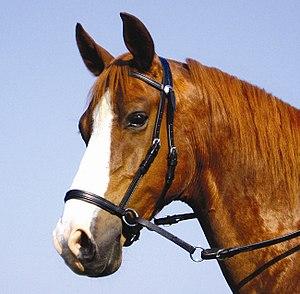
Une muserolle est une lanière, généralement de cuir et parfois de métal, qui entoure le nez et la mâchoire de certains animaux pour permettre aux humains de mieux les maîtriser. Surtout connue en équitation, la muserolle est une partie optionnelle du filet qui empêche le cheval d'échapper au mors, en évitant par exemple qu'il ouvre la bouche lorsque le cavalier utilise les rênes pour une demande d'arrêt. L'usage de la muserolle est connu depuis l'Antiquité, cet outil ayant peut-être constitué l'une des premières formes de harnachement pour monter à cheval. À l'époque moderne, elle est conçue davantage comme un outil d'éducation du cheval, mais son usage s'est généralisé avec le règlement des compétitions équestres. Il existe différents types de muserolles, dont l'action est plus ou moins sévère. La française est la plus commune et l'une des plus douces. L'allemande, la combinée et la croisée se règlent devant le mors, et sont plus restrictives. Le caveçon ne s'emploie que pour du travail à la longe. Des muserolles existent aussi pour d'autres animaux, notamment les dromadaires et les chiens.
Bride sans mors est le terme générique qui désigne une grande variété de brides pour le cheval ou un autre animal, dépourvues de mors pour le contrôler. Le contrôle de la direction s'effectue grâce à la muserolle ou à un caveçon. Le terme de hackamore fut historiquement le plus utilisé pour désigner toutes les formes de brides sans mors. Cependant, depuis quelques années, de nouveaux systèmes de brides sans mors fonctionnent sans la muserolle lourde des véritables hackamores, faisant appel à des lanières qui se resserrent autour de la tête du cheval pour appliquer une pression de diverses manières. Ceux-ci sont souvent spécifiquement brevetés et commercialisés comme des « brides sans mors ».